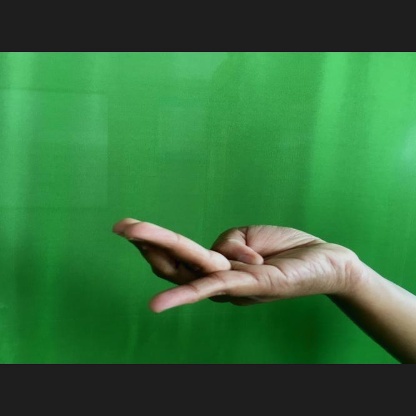
Mudra: Chaturam